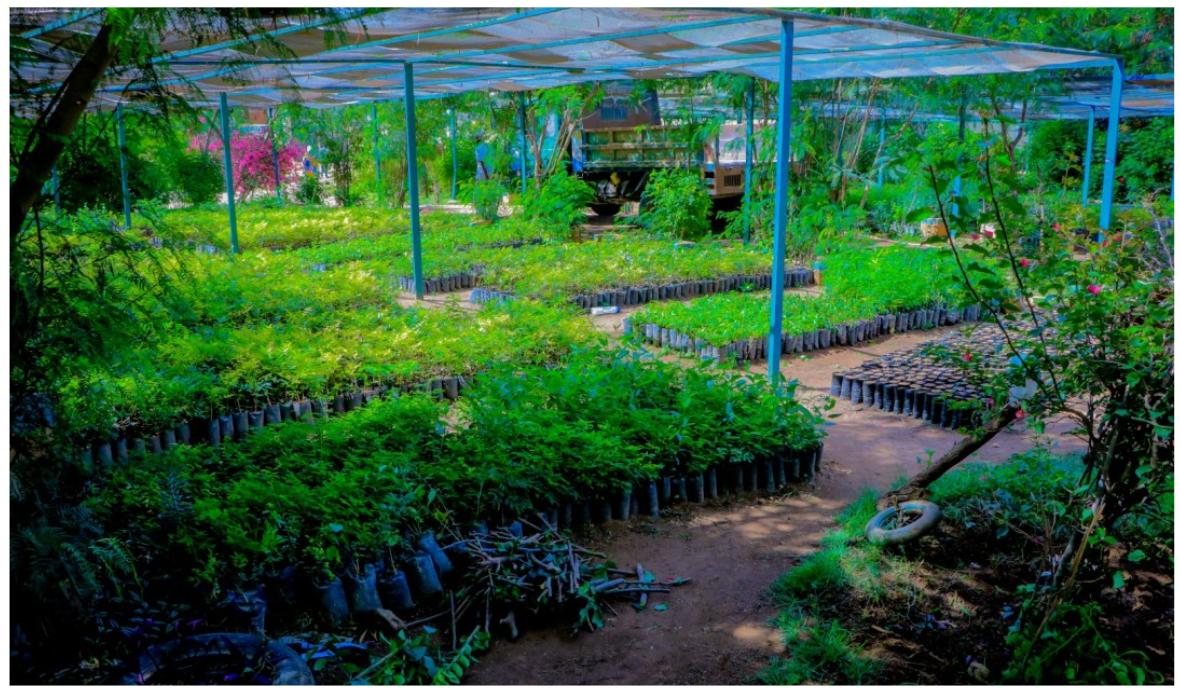
Sehemu maalumu ya upandaji wa miti porini ikiwa na miche mbalimbali ya miti pembeni kuna roli kubwa kwa ajili ya kubeba vitalu vya miche ya miti na kwenda kupanda katika mashamba yaliyoandaliwa kwa ajili ya miti hiyo.